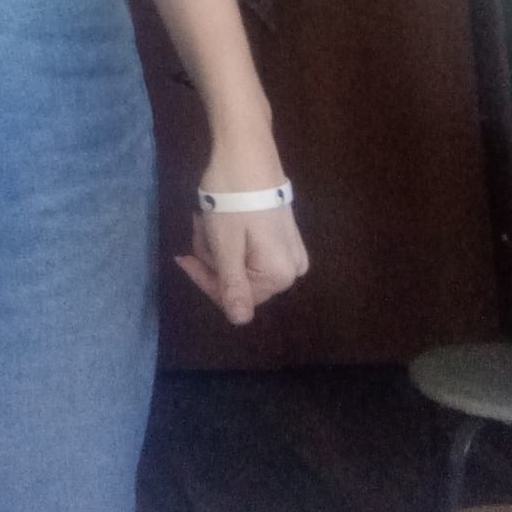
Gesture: no_gesture